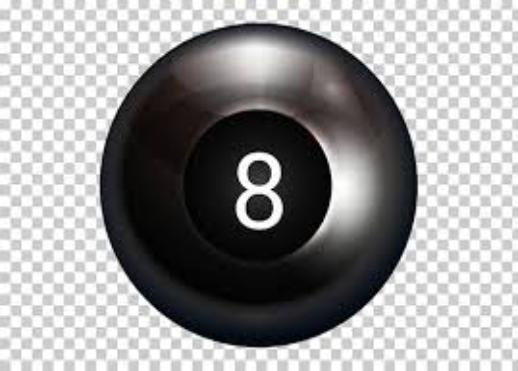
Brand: magic 8-ball
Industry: Leisure